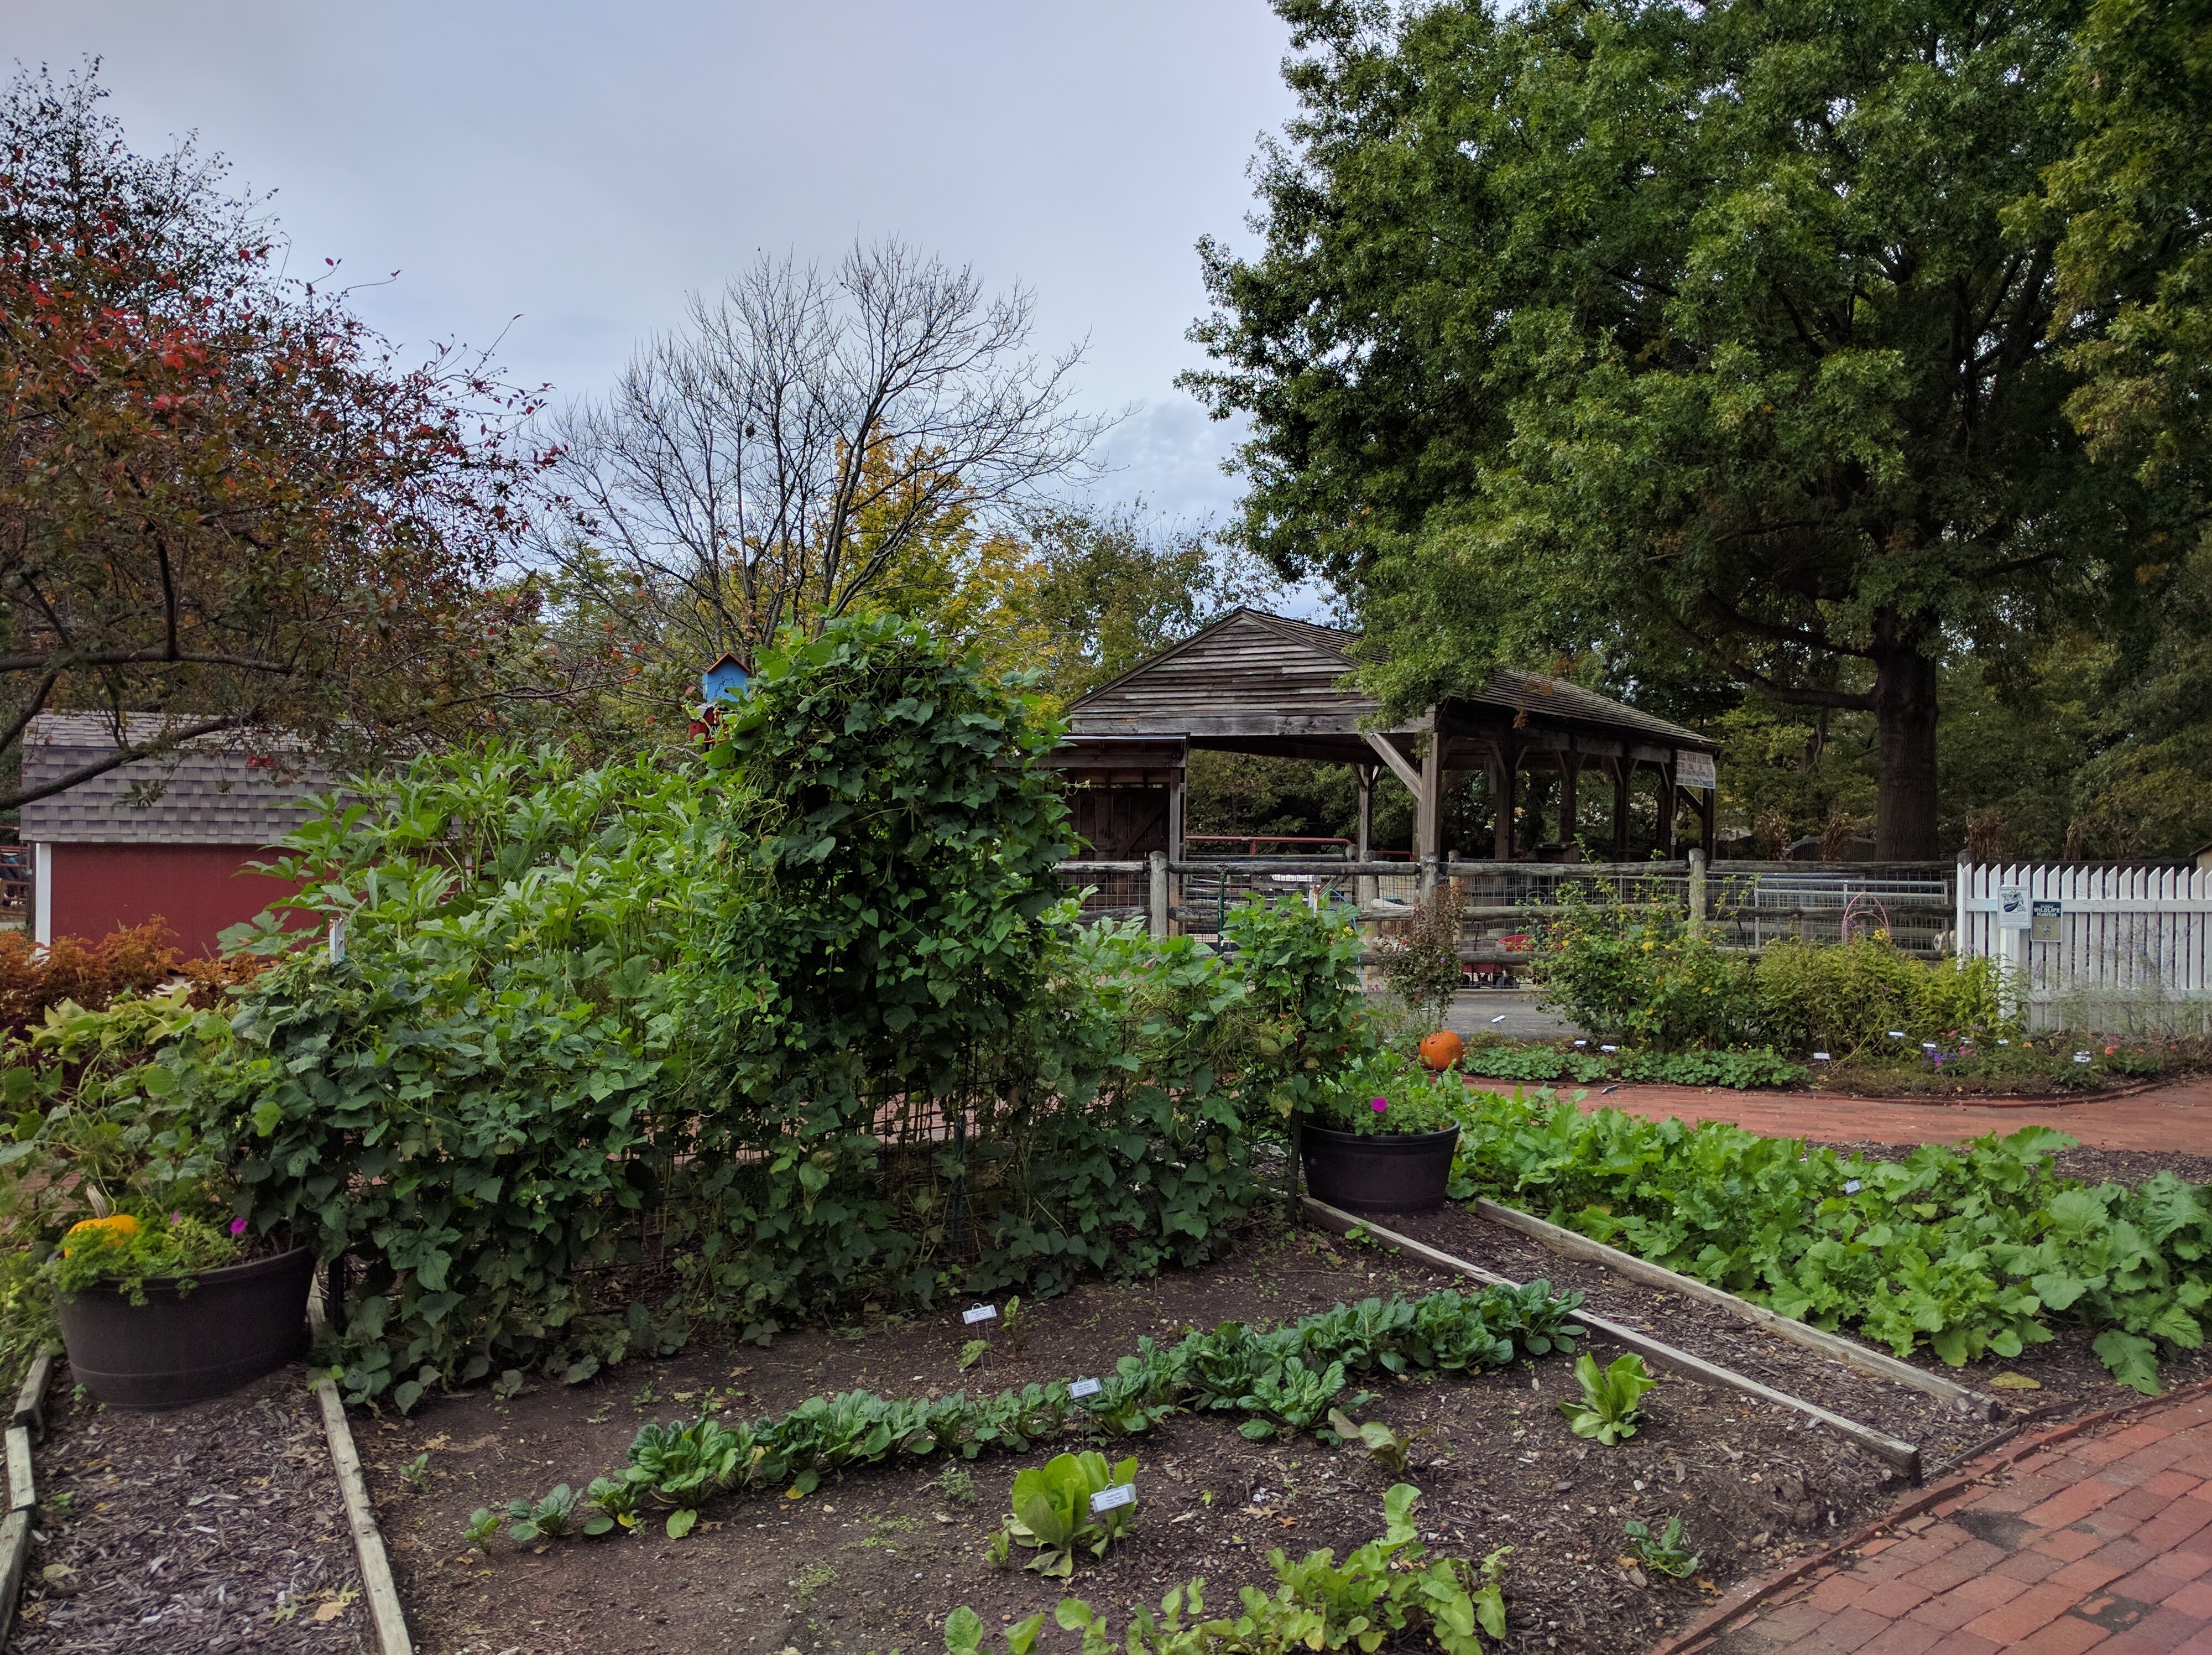
flower, cottage, backyard, property, garden, shrub, estate, yard, real estate, outdoor structure